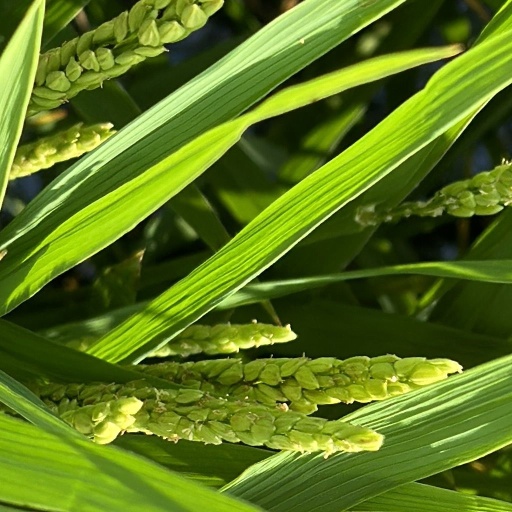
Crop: rice